Talbot Samba

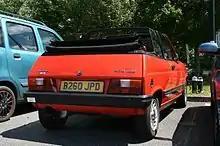
A convertible car with the top down.

In an effort to make the vehicle stand out in the market against similar rivals, which included its own derivatives, Peugeot added a more glamorous two-door cabriolet to the standard three-door hatchback. Although announced at the hatchback's launch, the first models were not available until 1982. Designed and built by the Italian coachbuilder Pininfarina, who had been building open-top Peugeots since the 1960s, it came only with the 1360 cc engine; two engine versions were offered, 53 or 59 kilowatts (72 or 80 PS)—the former was dropped after 1984, at which time a slightly revised cabriolet was released featuring the later style 104 dashboard, twin carburettors and a lined hood; the 80 bhp engine was shared with the Rallye. At the time of its launch it was the only cabrio small car available from the manufacturer, although other models subsequently entered the market segment created by the Samba, including PSA's own Citroën Visa Décapotable. Pininfarina built 13,062 Samba cabriolets.